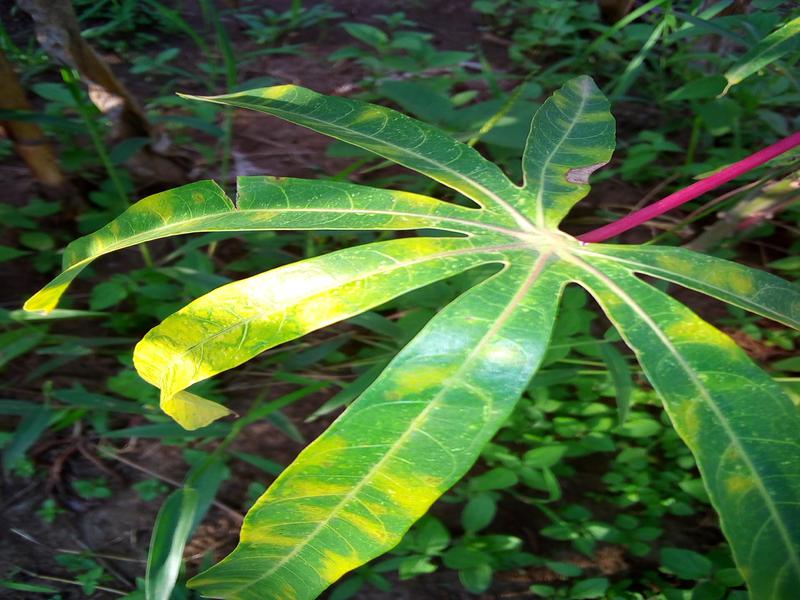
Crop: cassava
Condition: brown_streak_disease